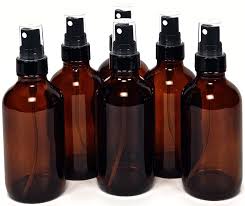
Waste category: glass